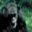
Label: chimpanzee